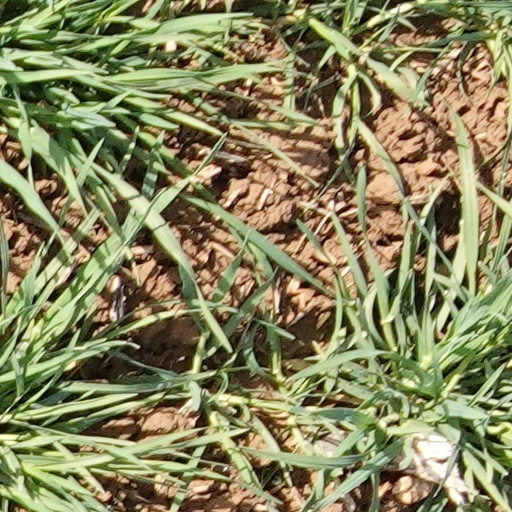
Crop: wheat